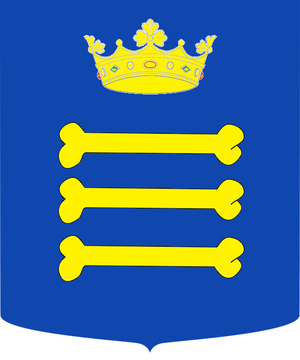
La famille Baseggio se nomma à l'origine Mastalice. Elle concourut à l'élection du premier doge de Venise. Elle fonda l'Église San Basegio. Elle a fourni des sujets aux principales charges de l'État.